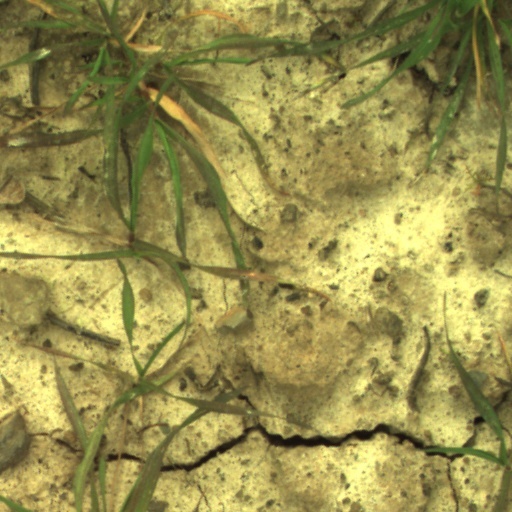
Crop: wheat